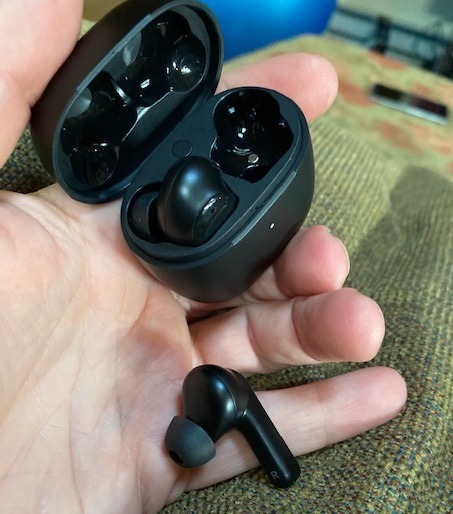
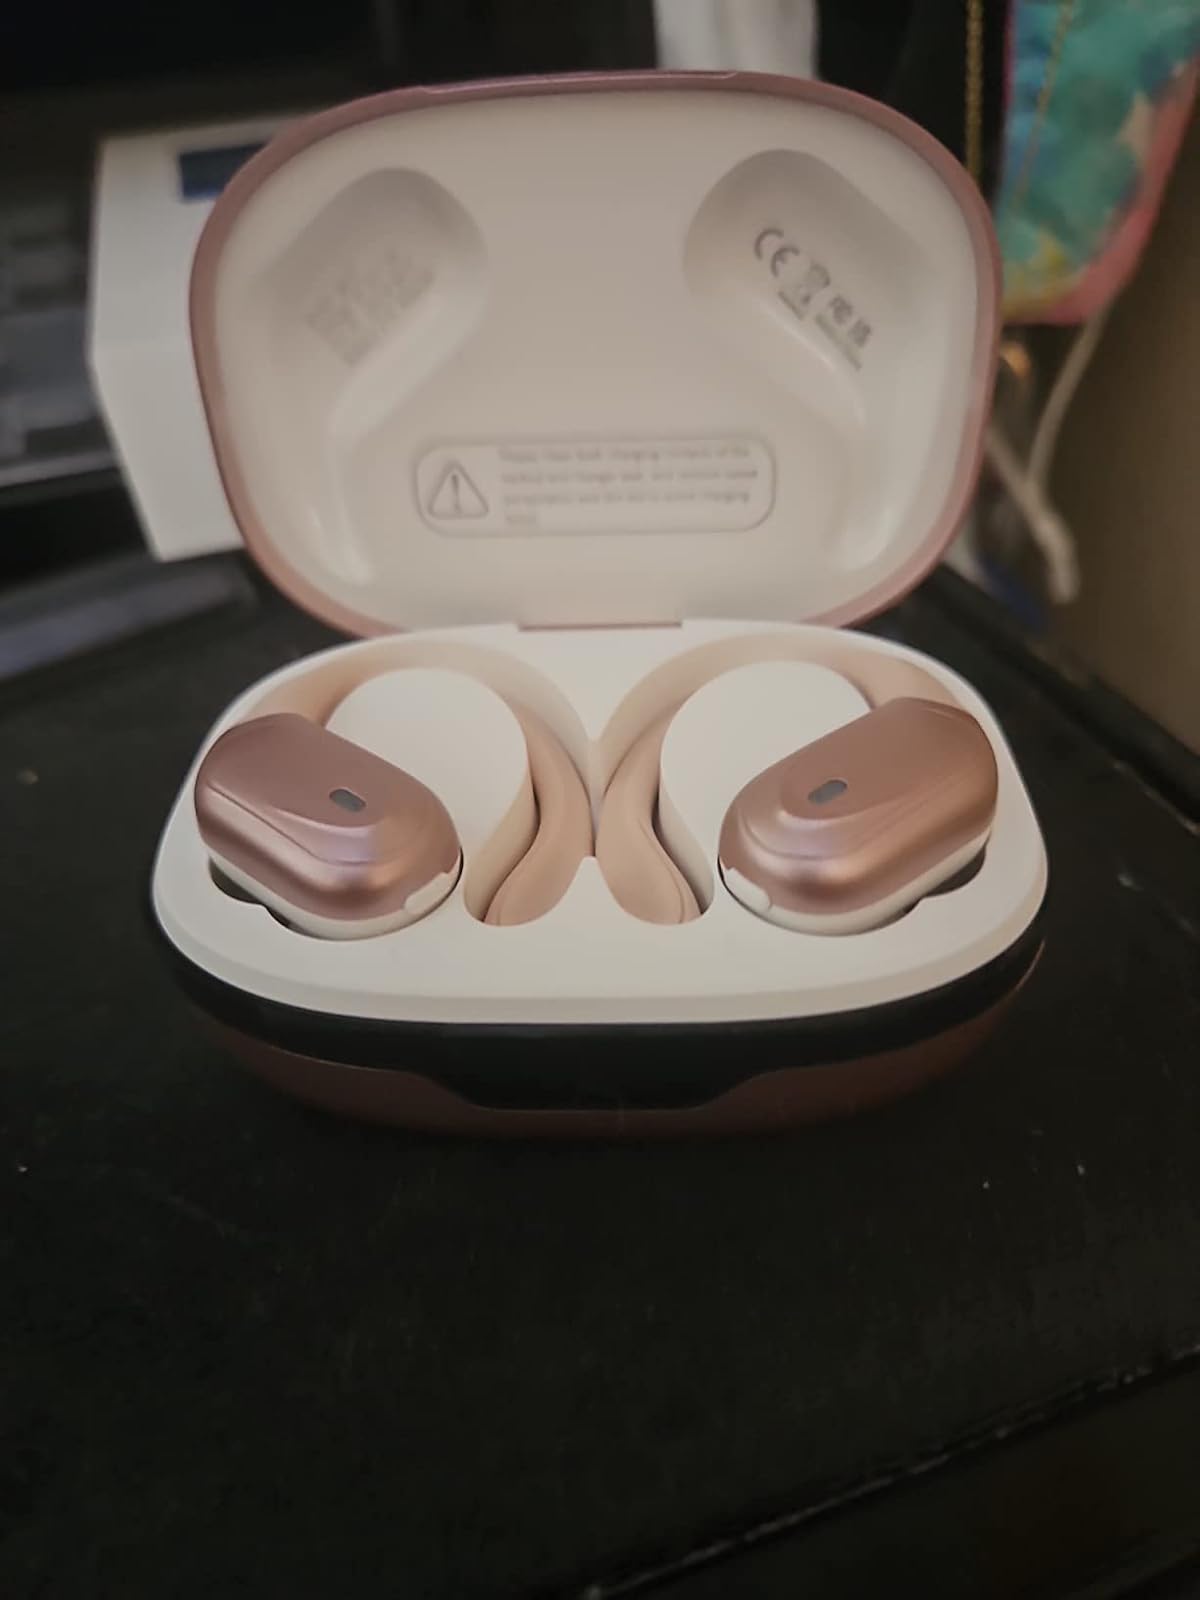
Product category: earbuds
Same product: no